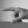
ASL letter: P